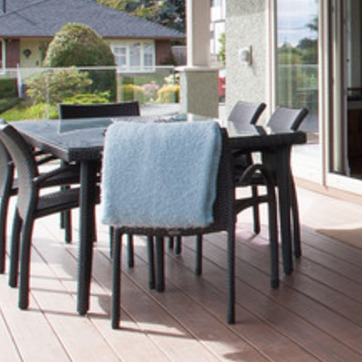
Material: fabric